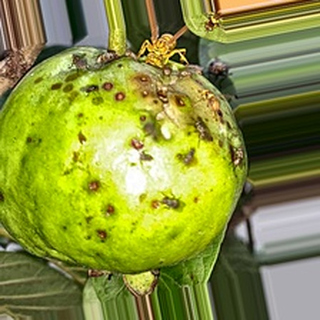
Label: guava_fruit_fly